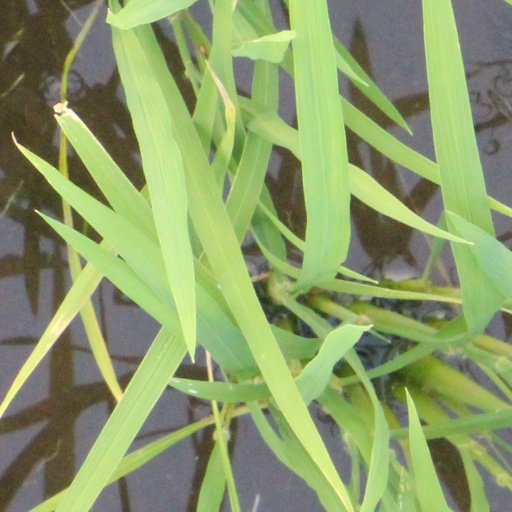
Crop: rice